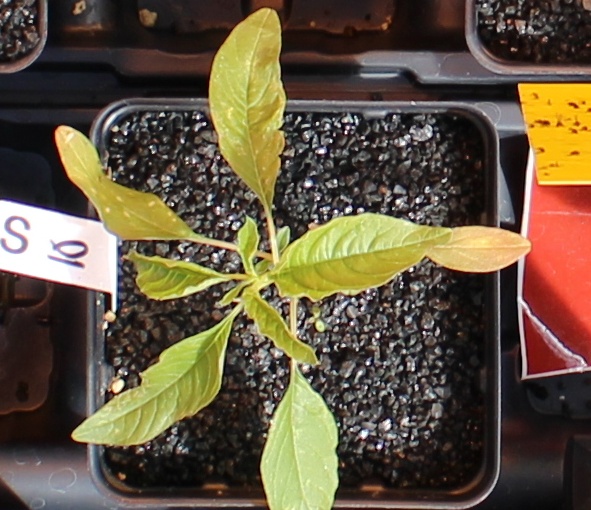
Label: Waterhemp